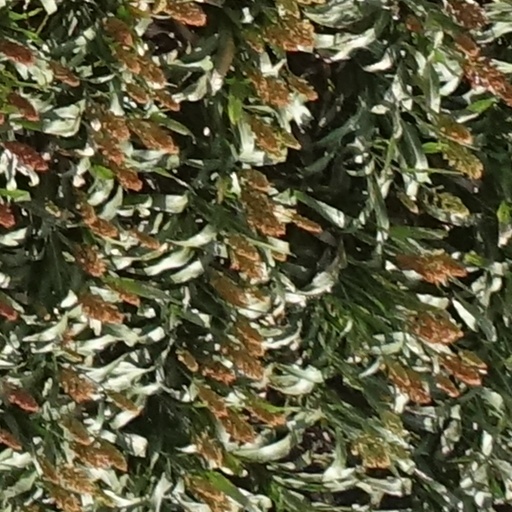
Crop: sorghum